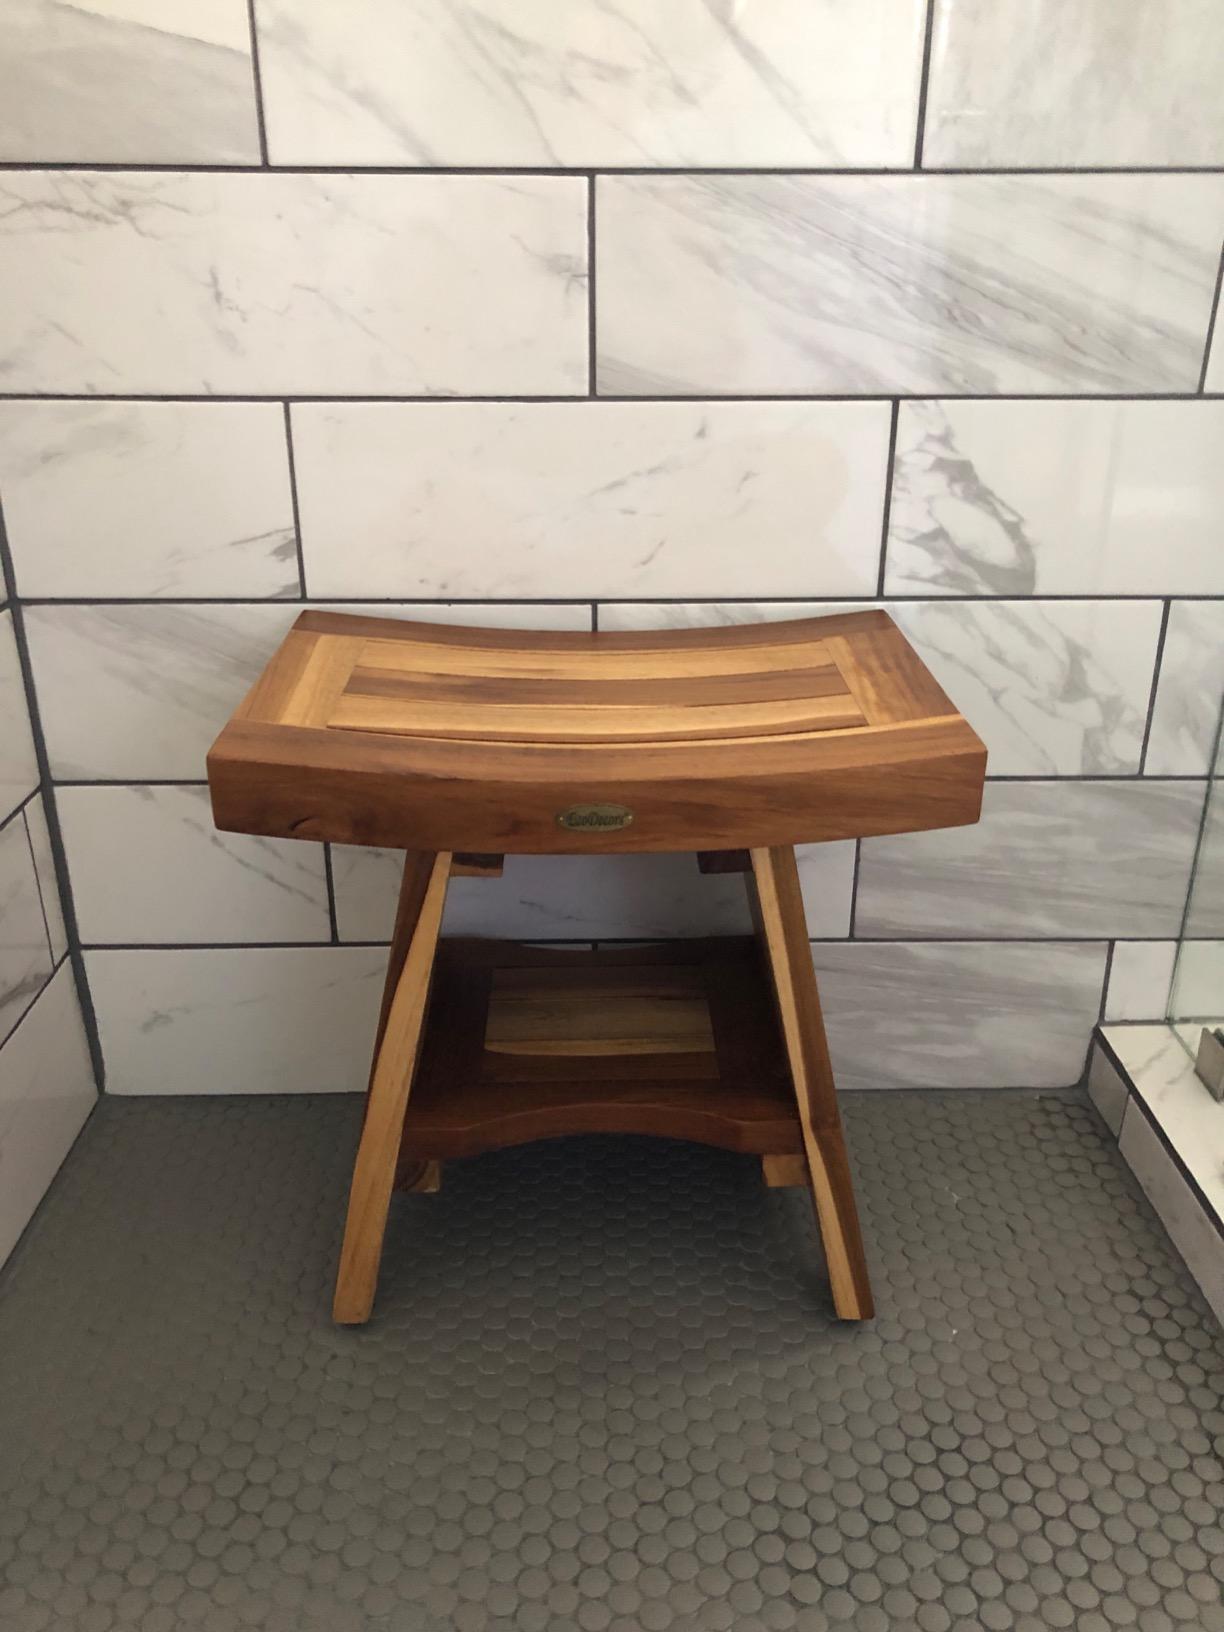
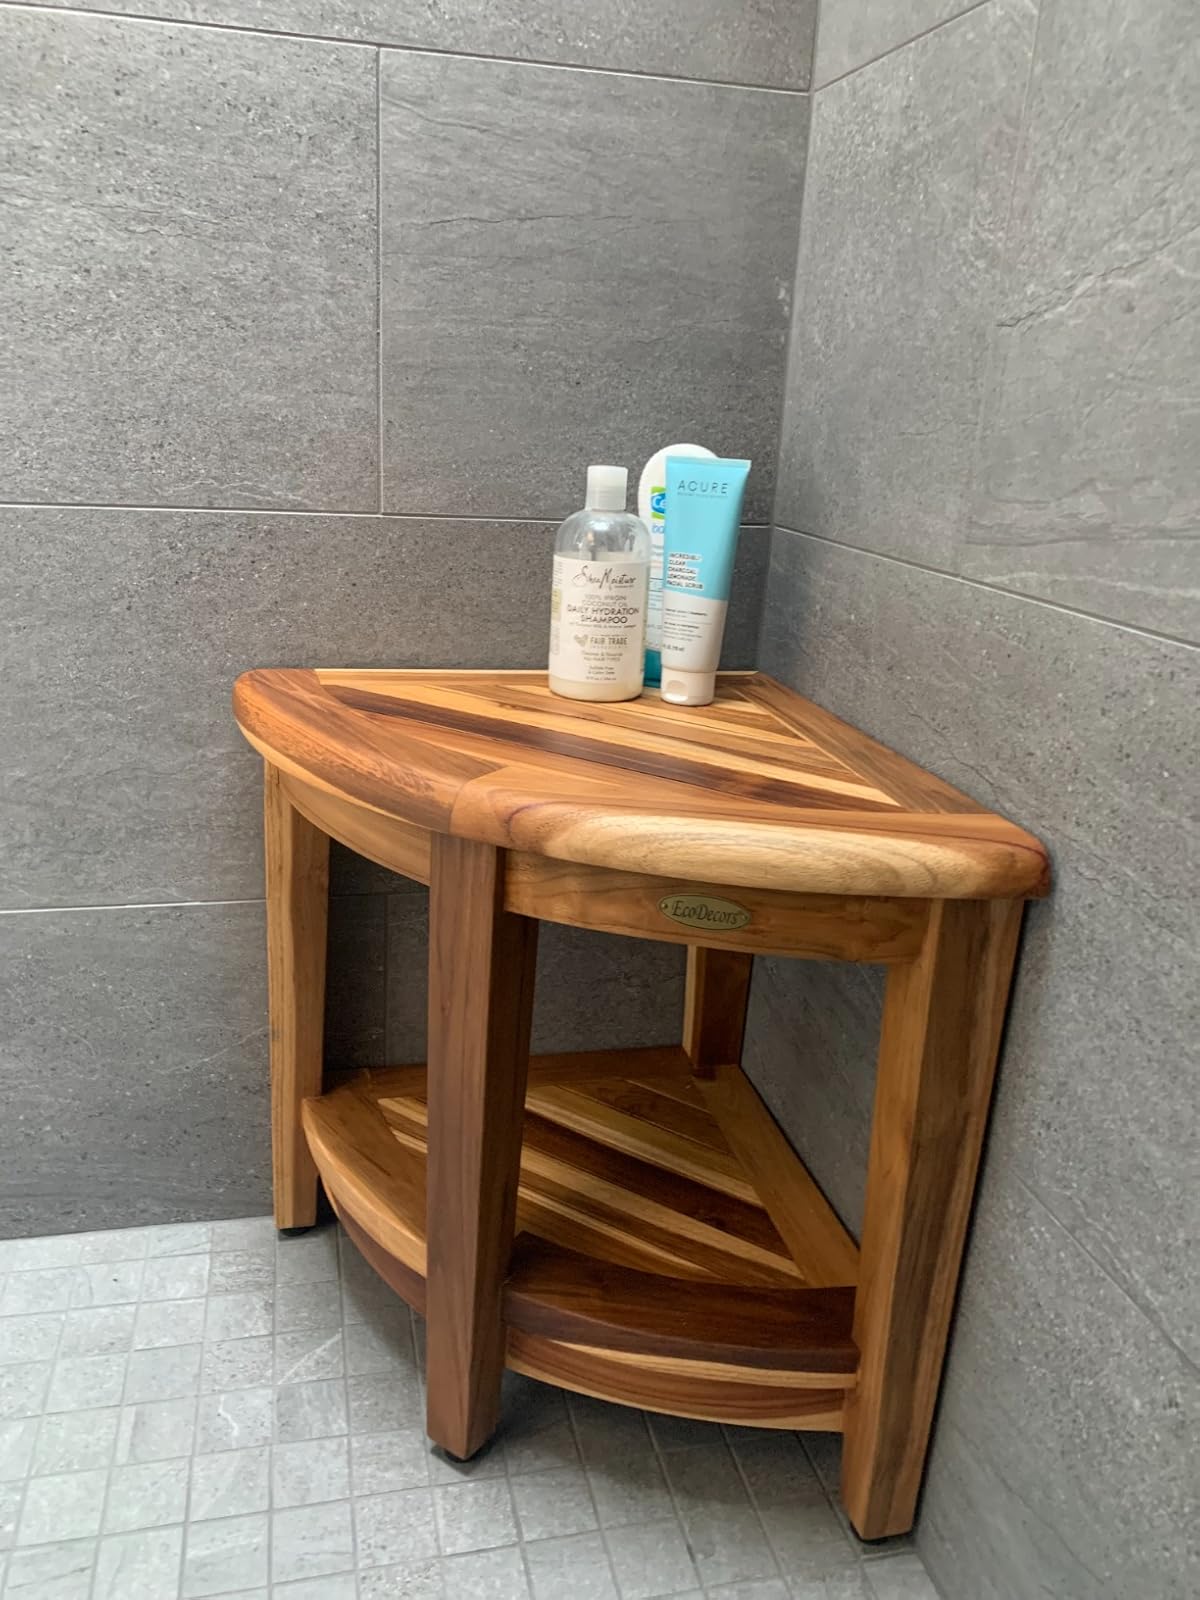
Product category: stool
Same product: no